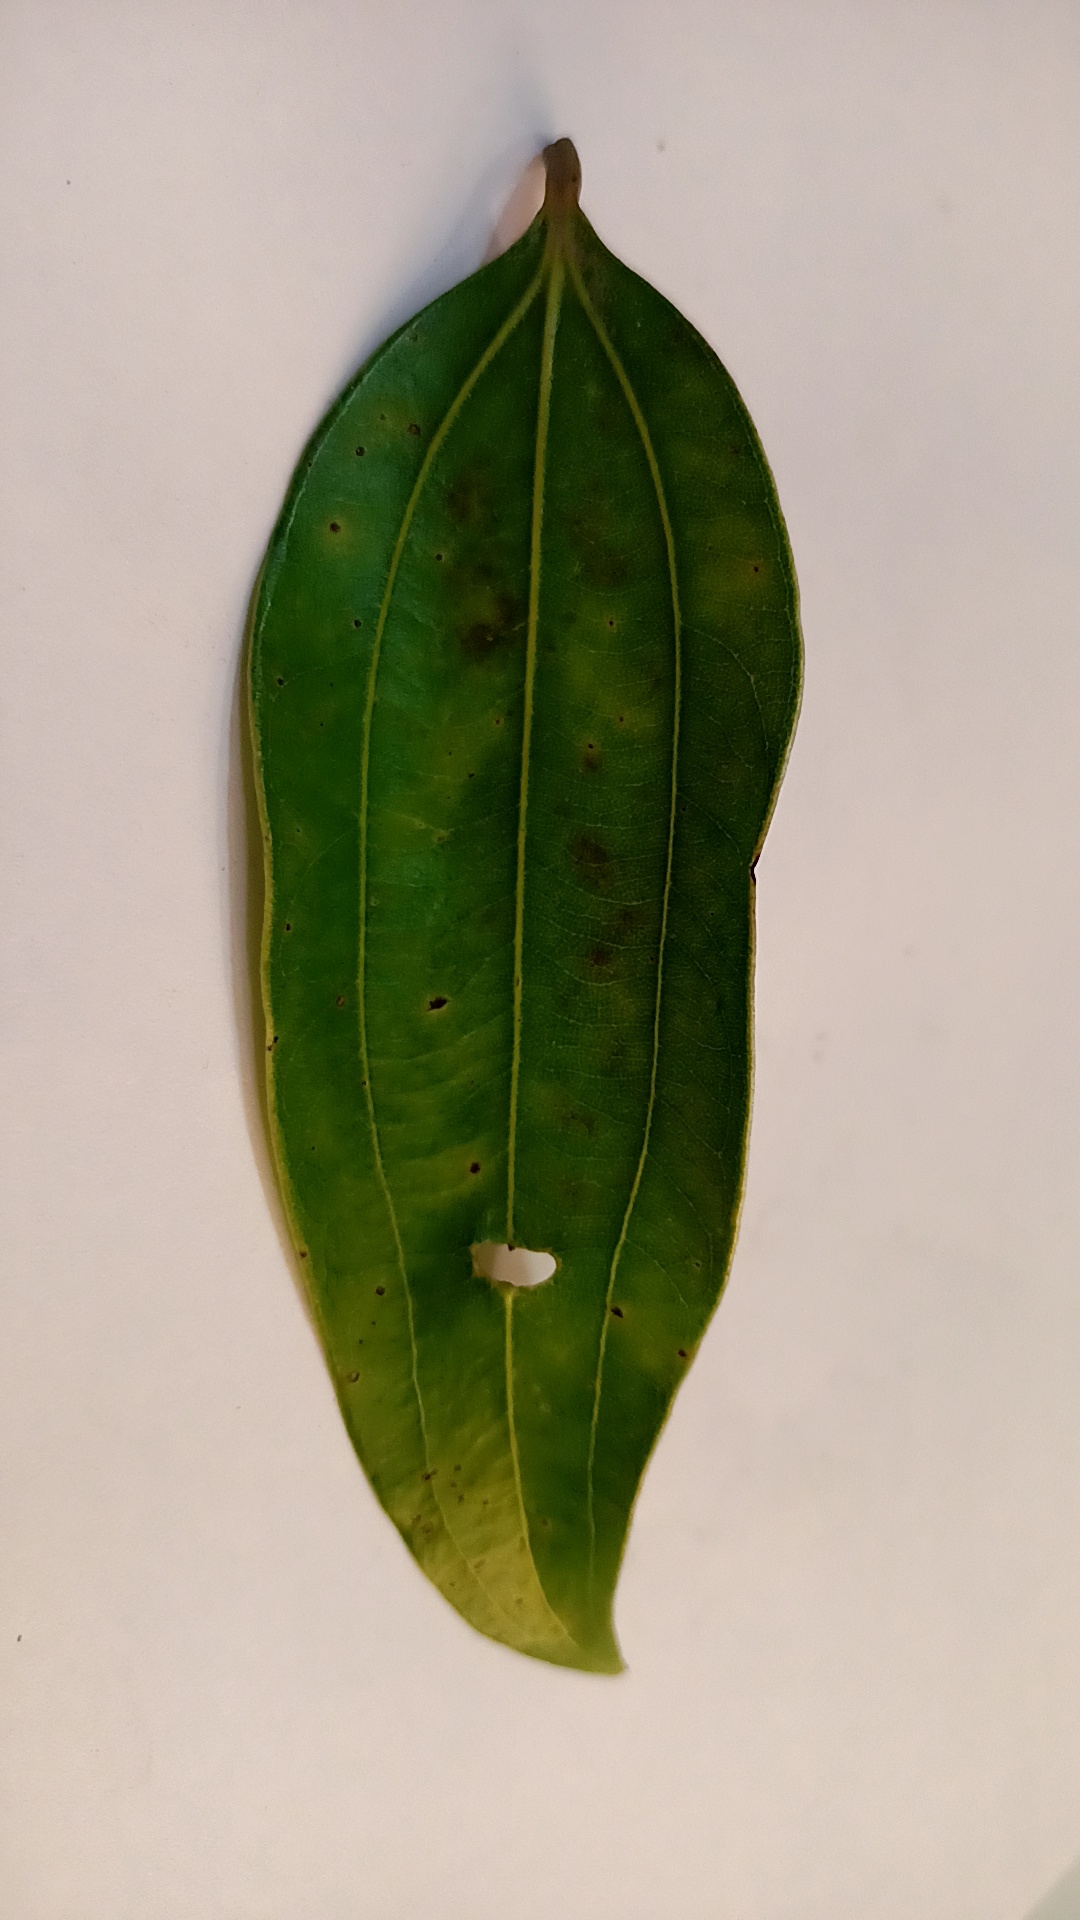
Label: Disease